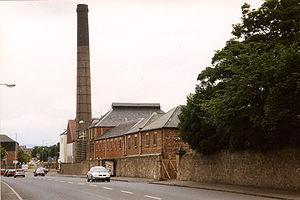
Distillerie de Rosebank en 2006
La distillerie de Rosebank, fermée aujourd'hui, était localisée à Camelon, sur les rives du canal entre le Forth and la Clyde canal, entre Édimbourg et Glasgow.